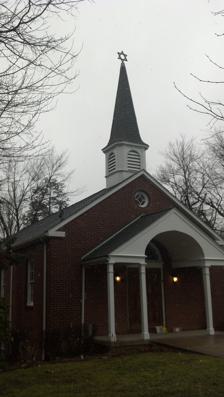
Building: Congregation Adas Emuno (New Jersey)
Country: United States of America
Year built: 1873
Reform Jewish synagogue in New Jersey, US Congregation Adas Emuno Adas Emuno synagogue in 2013 Religion Affiliation Reform Judaism Ecclesiastical or organizational status Synagogue Status Active Location Location Leonia , Bergen County, New Jersey Country United States Location in Bergen County, New Jersey Geographic coordinates 40°51′35″N 73°59′23″W / 40.8596°N 73.9898°W / 40.8596; -73.9898 Architecture Type Synagogue Date established 1871 (as a congregation) Completed 1873 (in Hoboken ) 1883 (in Hoboken) 1971 (in Leonia) Materials Brick Website adasemuno .org Congregation Adas Emuno is a Reform Jewish congregation and synagogue in Leonia , Bergen County, New Jersey, in the United States. History Former synagogue building at 637 Garden Street, Hoboken , built in 1883 The congregation was founded in Hoboken, New Jersey , in 1871. They moved into a new synagogue in 1873, and received a donation of a Torah scroll at that time. In 1883 they erected a small new synagogue building at 637 Garden Street, with a mix of Gothic Revival and Romanesque Revival styles. That building is the oldest synagogue building in New Jersey, though it was subsequently used for some years as a church, and is now a residential building. In 1971, the congregation moved to Leonia, to a brick building purchased from the Holy Trinity Lutheran Church. Adas Emuno owns two cemeteries. The older, smaller one is a small section of Hoboken Cemetery (but was originally part of the adjacent Flower Hill Cemetery ). The larger, and slightly more recent cemetery is sited in North Arlington, NJ, across Belleville Turnpike from the Arlington Memorial Park . Adas Emuno may have been the first organization to use that cemetery, though many Jewish organizations opened additional sections within it afterwards. While the main gate for the cemetery shows Hebrew year 5669 (generally corresponding to 1909), there are gravestones dating as early as 1899 within the section. See also List of the oldest buildings in New Jersey United Synagogue of Hoboken Prince Street Synagogue References